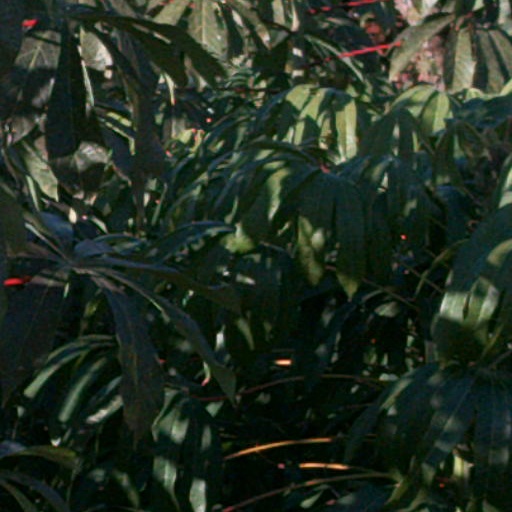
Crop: cassava